The Bride Comes to Yellow Sky

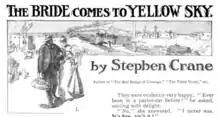
The opening illustration as it appeared in "McClure's"

"The Bride Comes to Yellow Sky" is an 1898 western short story by American author Stephen Crane (1871–1900). Originally published in the February, 1898 issue of "McClure's Magazine", it was written in England. The story's protagonist is a Texas marshal named Jack Potter, who is returning to the town of Yellow Sky with his eastern bride. Potter's nemesis, the gunslinger Scratchy Wilson, drunkenly plans to accost the sheriff after he disembarks the train, but he changes his mind upon seeing the unarmed man with his bride.